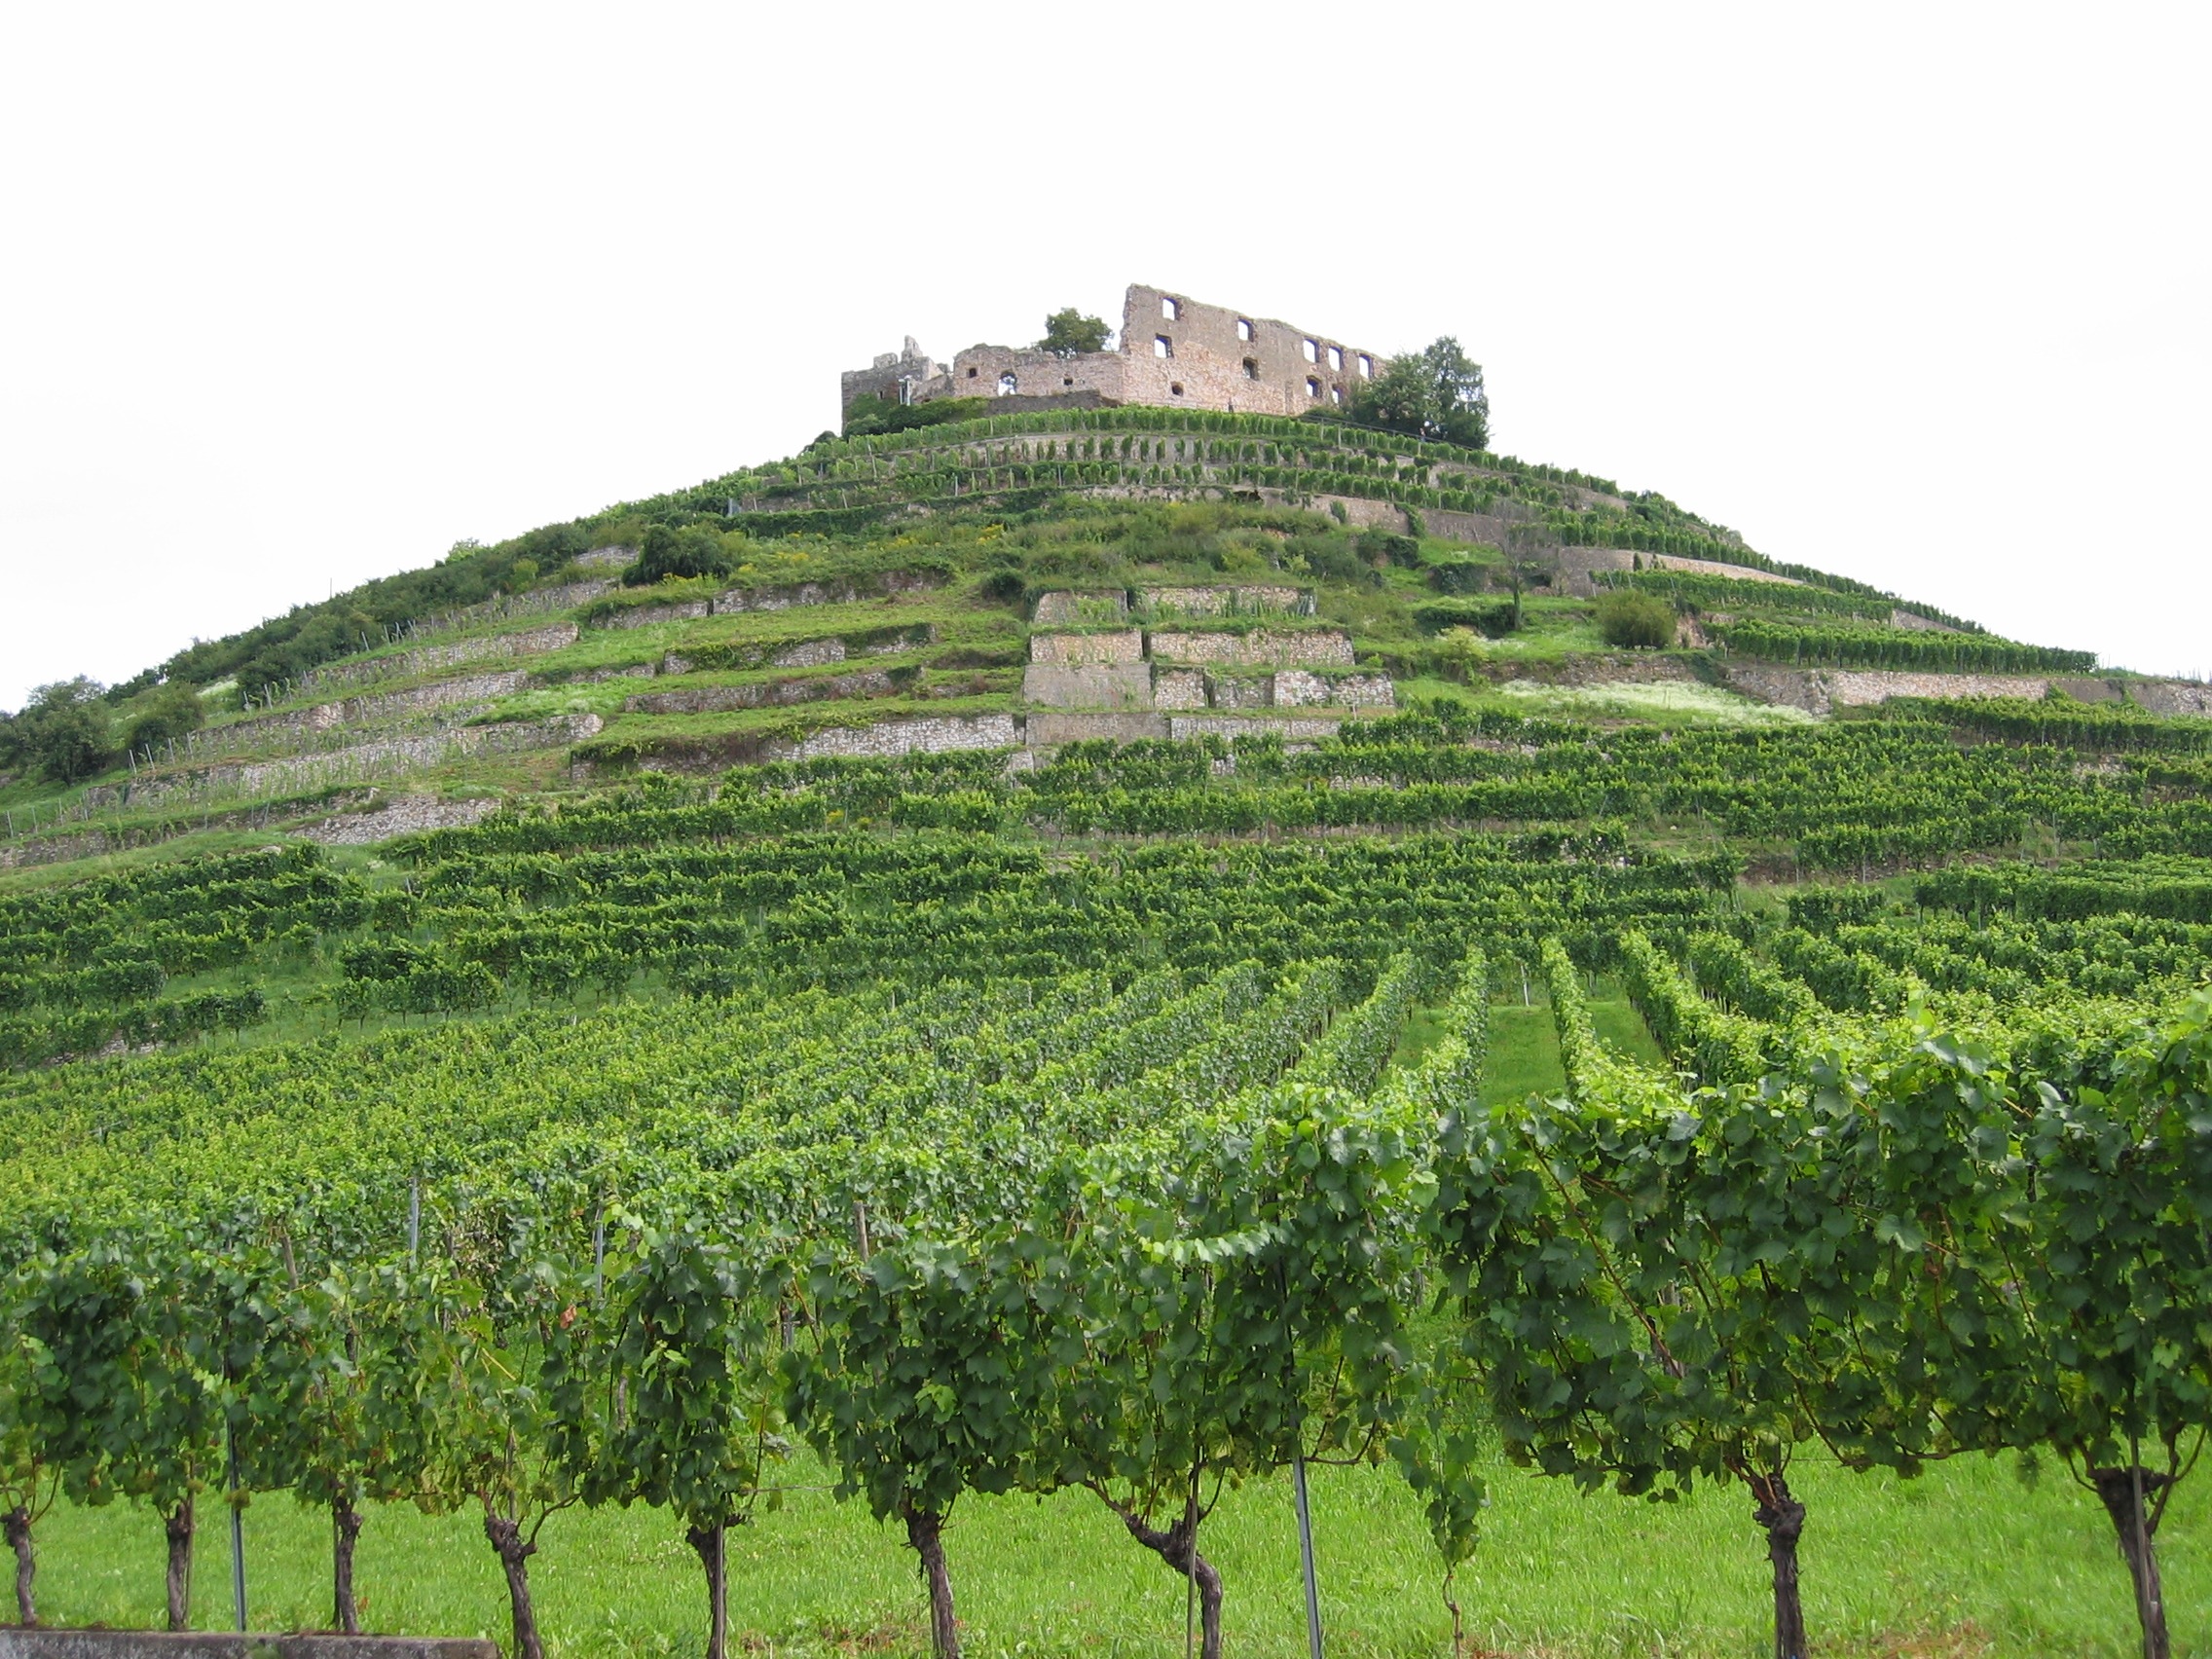
vine, vineyard, wine, field, green, slope, castle, ruin, agriculture, vines, plantation, vineyards, winegrowing, archaeological site